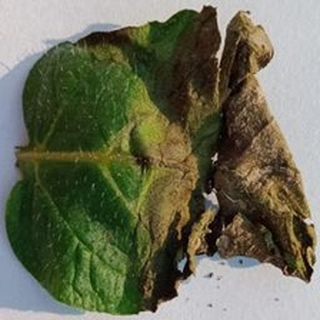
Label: potato_late_blight